Confluentic acid

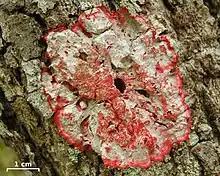
Confluentic acid is a major lichen product in the crustose lichen "Cryptothecia rubrocincta".

The (fungal partner) of the lichen "Lecidea tessellata" has been shown to produce confluentic acid when cultured without its algal partner. Confluentic acid has also been reported from mycobiont cultures of "Parmelina carporrhizans". Confluentic acid is produced by almost all species of the genus "Immersaria", which is usually accompanied by 2'-"O"-methylmicrophyllinic acid. The absence of confluentic acid distinguishes "Inoderma nipponicum", from others in genus "Inoderma", which typically contain this chemical. The only character reliably distinguishing "Porpidia contraponenda" and the morphologically similar "Porpidia cinereoatra" is their secondary chemistry: the former contains 2'-"O"-methylmicrophyllinate and the latter has confluentic acid. A is a set of biosynthetically related compounds produced by a lichen. The confluentic acid chemosyndrome was identified in several lichens in the family Lecideaceae; it contains confluentic acid as the major metabolite, and minor amounts of 2'-"O"-methylperlatolic acid, olivetonide monomethyl ether, and 2'-"O"-methylmicrophyllinic acid.